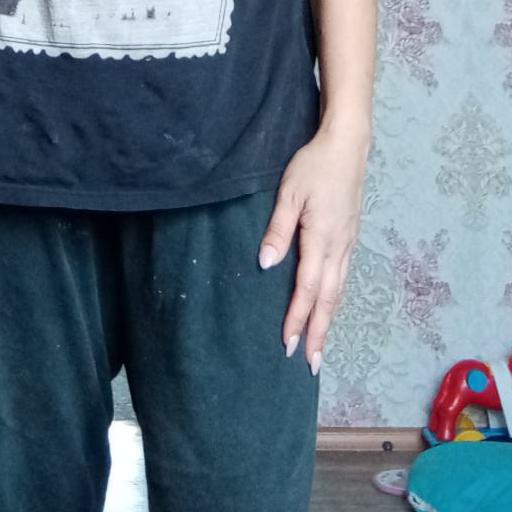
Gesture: no_gesture